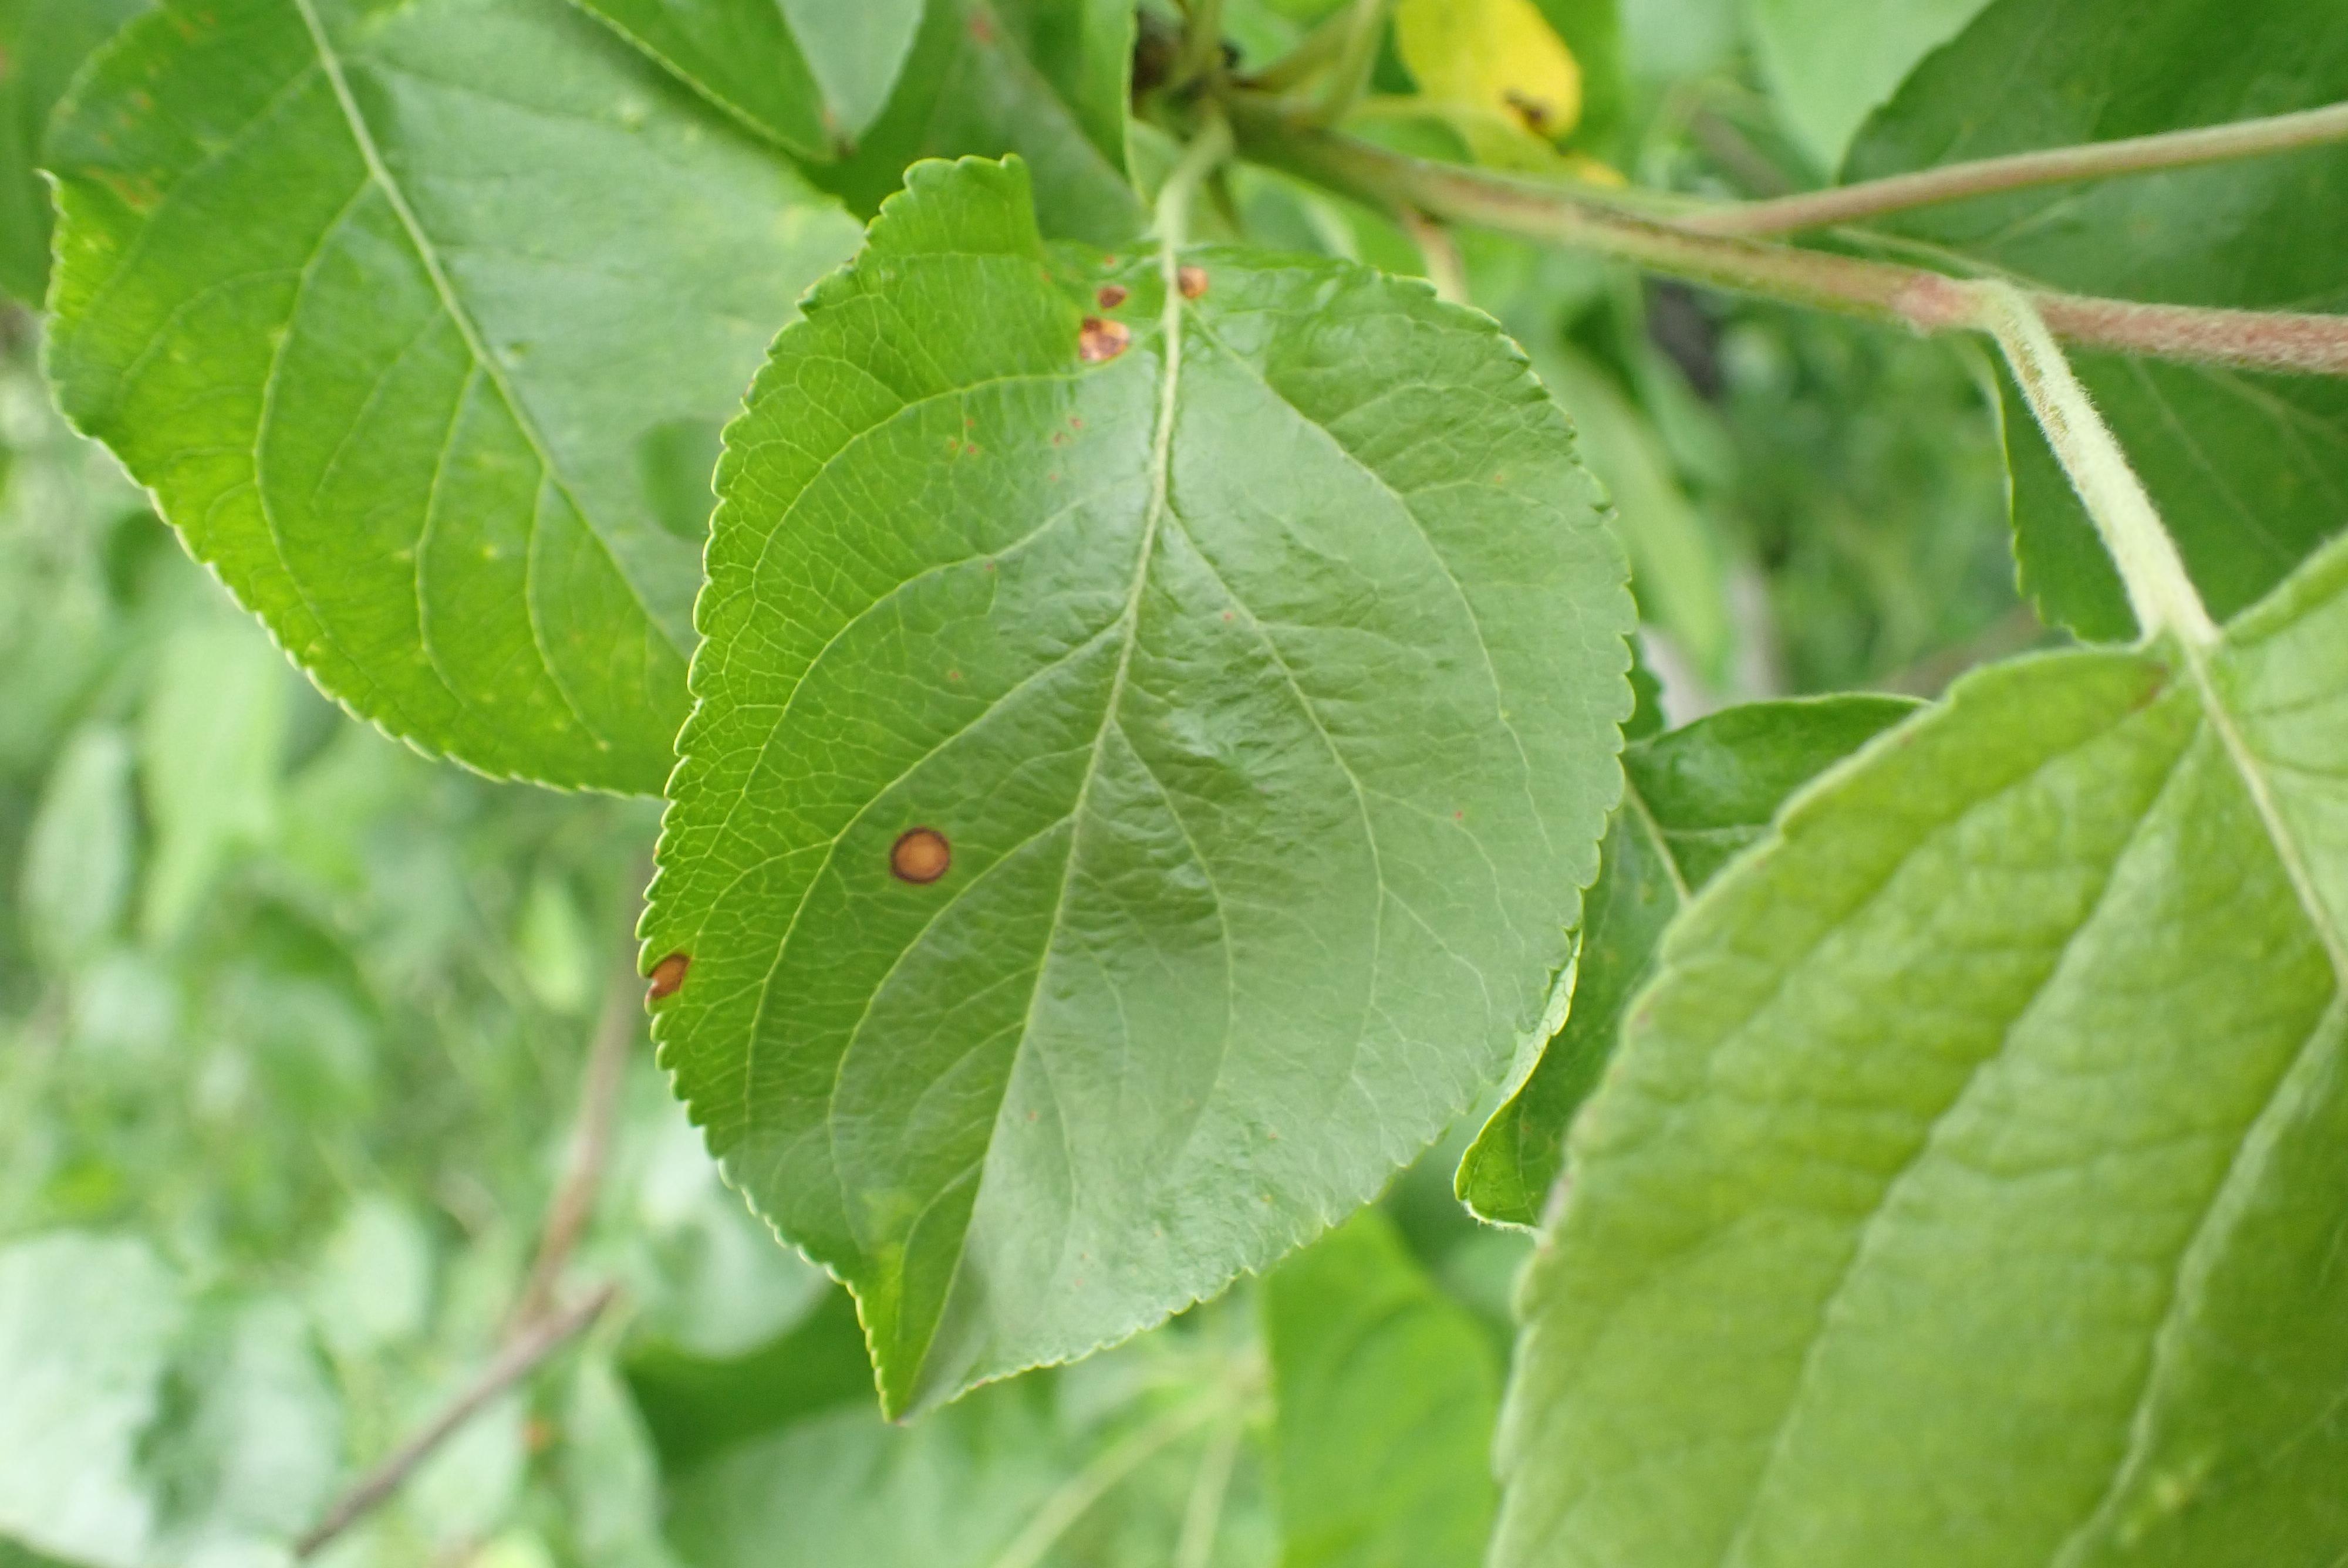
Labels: frog_eye_leaf_spot